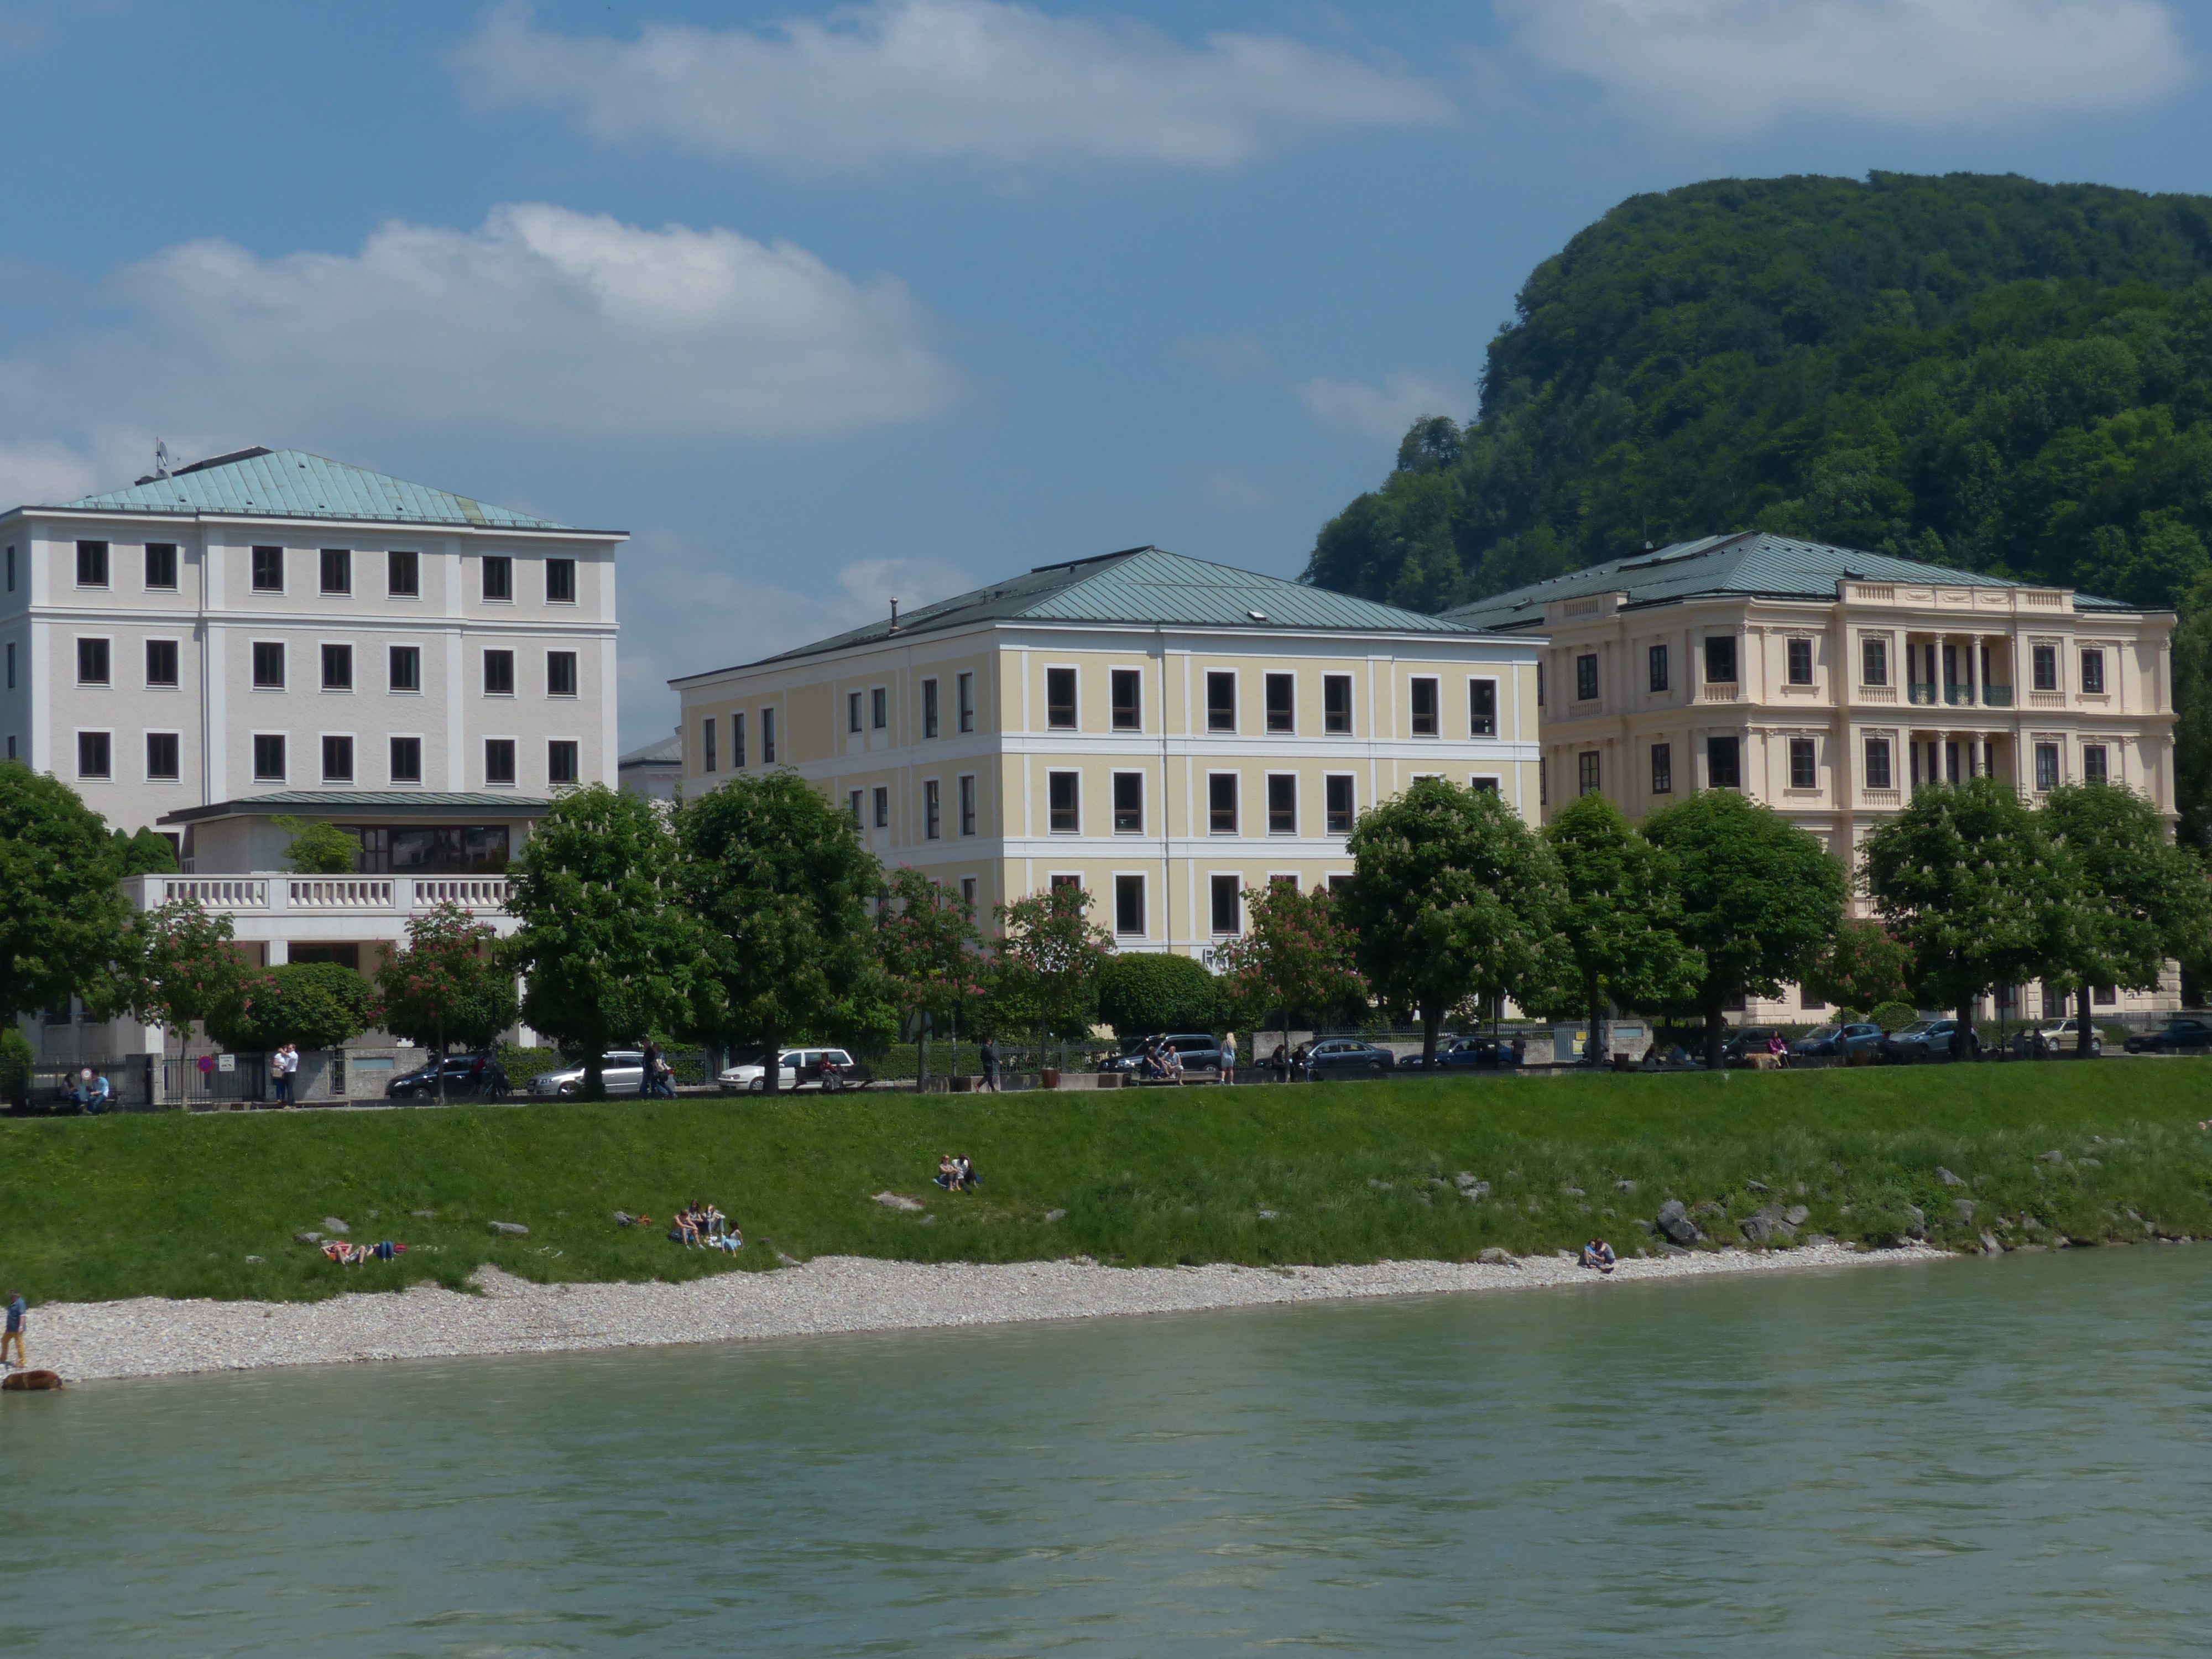
sea, architecture, palace, city, river, vacation, waterway, villas, estate, salzburg, salzach, uptown, neustadt, kapuzinerberg, salzach river